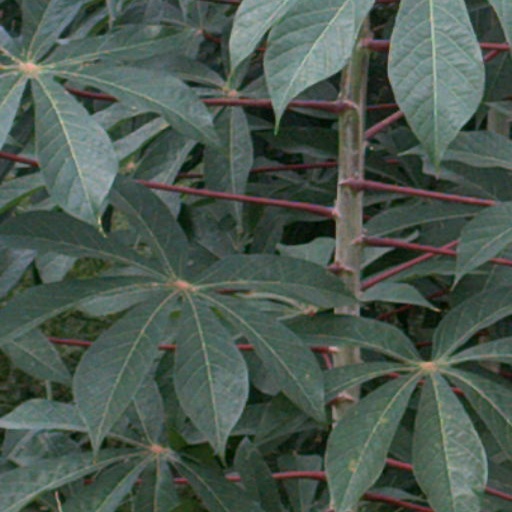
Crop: cassava